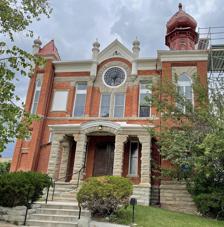
Building: Temple Aaron
Country: United States of America
Year built: 1889
Historic synagogue in Trinidad, Colorado, US Temple Aaron The synagogue, in 2021 Religion Affiliation Reform Judaism Ecclesiastical or organisational status Synagogue Ownership Temple Aaron of Colorado Status Active Location Location Trinidad, Colorado Country United States Location in Colorado Geographic coordinates 37°09′59″N 104°30′11″W / 37.16635°N 104.50292°W / 37.16635; -104.50292 Architecture Architect(s) Isaac Rapp (Bulger & Rapp) Type Synagogue architecture Style Moorish Revival Date established 1883 (as a congregation) Completed 1889 Website templeaaron .org Temple Aaron U.S. National Historic Landmark U.S. Historic district Contributing property Part of Corazón de Trinidad historic district ( ID73000482 ) Significant dates Added to NRHP December 13, 2023 Designated NHL December 13, 2023 Designated CP February 28, 1973 Temple Aaron , officially Temple Aaron of Colorado , is a Reform Jewish congregation and synagogue , located at 407 South Maple Street, in Trinidad, Colorado , in the United States. Completed in 1889, the temple is among the oldest synagogues in the state, and one of the oldest west of the Mississippi River .  It was designated as a National Historic Landmark in 2023, for its distinctive Moorish architecture and for its role in the westward migration of Jews. History German-Jewish settlers founded the congregation in 1883, while the building was completed in 1889, designed by Isaac Rapp in the exotic Moorish Revival style. A restoration was completed in 2006. Architectural features of note include the onion dome at the top of its tower, a detail repeated in moulding at the roofline, and pointed-arch windows. From its peak in 1917 with 250 regular members, the congregation slowly began to decline, until the synagogue ran out of endowed funding, and the congregation could not afford to maintain the building. In 2016, the synagogue was listed for sale for $395,000 and added to Colorado's most endangered properties list the following year. Over a number of years, funds were raised through a non-for-profit organisation that enabled the synagogue to be preserved. In 1973 the temple was assessed as a contributing property in the National Register of Historic Places -listed Corazón de Trinidad historic district . On December 13, 2023, the United States Department of the Interior designated the temple a National Historic Landmark . See also Colorado portal Judaism portal List of National Historic Landmarks in Colorado List of the oldest synagogues in the United States References